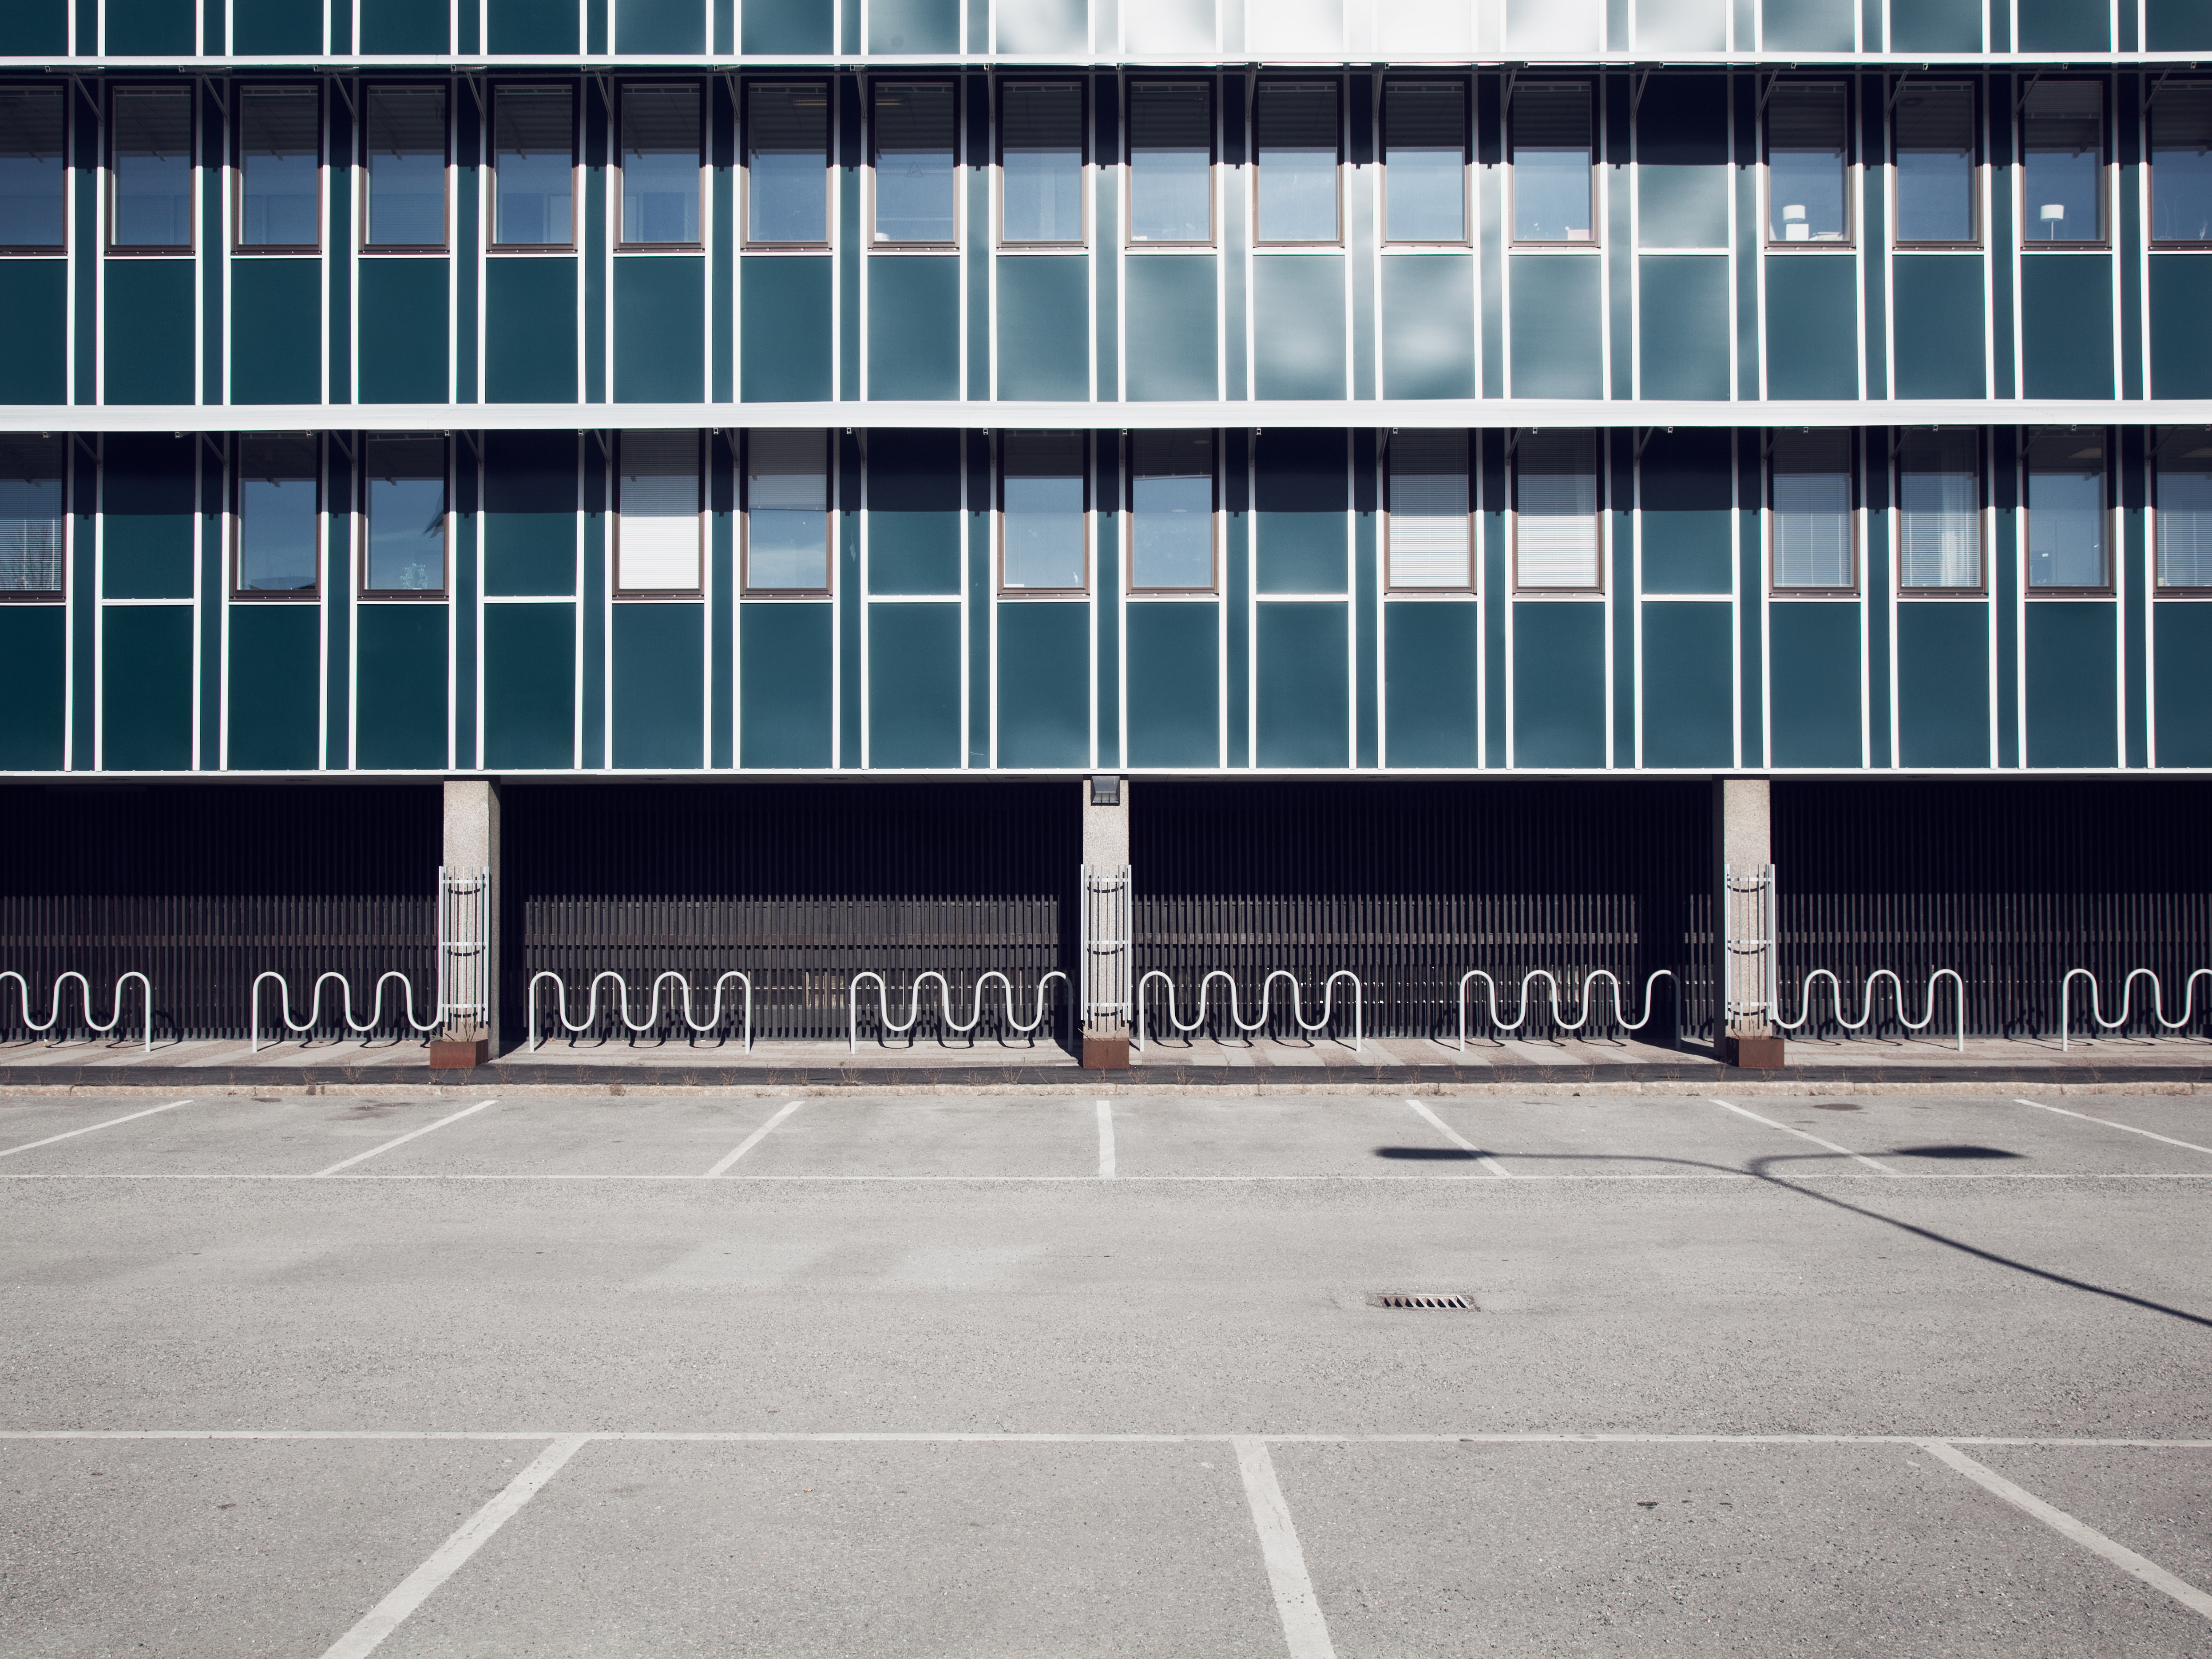
architecture, structure, glass, building, city, downtown, line, facade, stadium, parking lot, windows, shape, headquarters, urban area, human settlement, sport venue